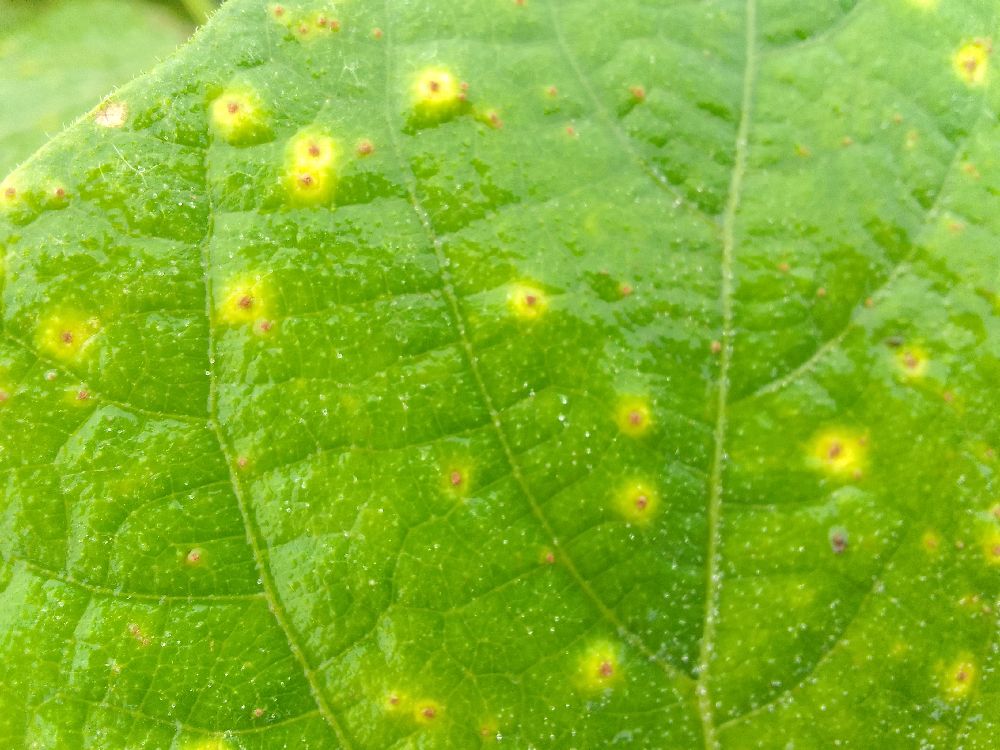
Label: rust